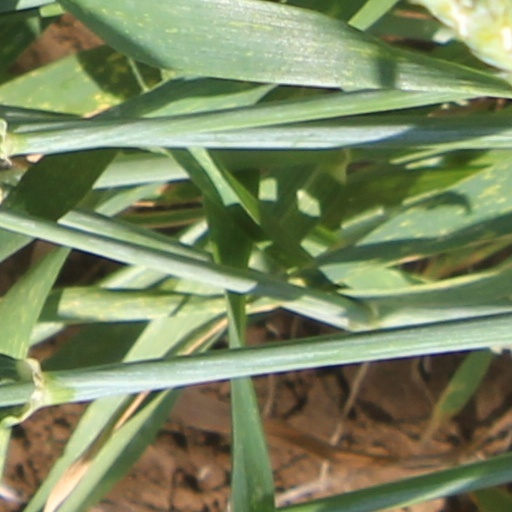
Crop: wheat